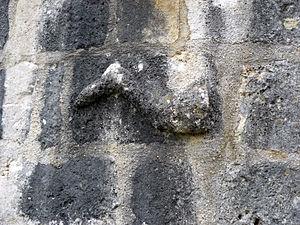
L'histoire d'Angoulême inventorie, étudie et interprète l'ensemble des événements, anciens ou plus récents, liés à cette ville française.